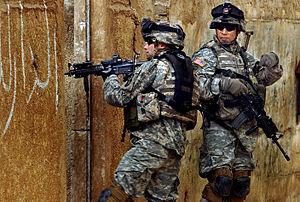
Le siège de Sadr City désigne le blocus du district chiite de Bagdad mené par les forces irakiennes et américaines dans une tentative de détruire l'Armée du Mahdi de Moqtada al-Sadr.